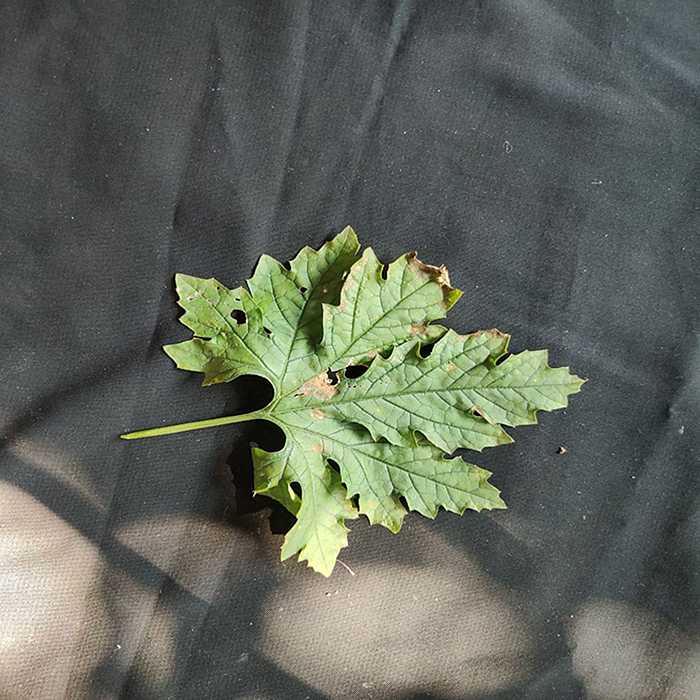
Plant: Bitter Gourd
Label: Downey mildew